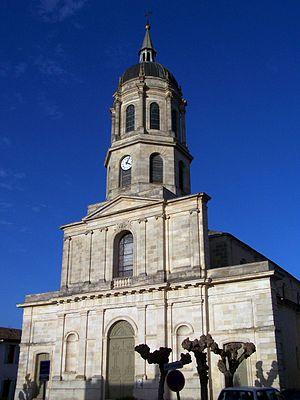
Église Saint-Vincent de Preignac (Gironde, France)
Cet article recense les monuments historiques de l'arrondissement de Langon, dans le département de la Gironde, en France.
Preignac est une commune du Sud-Ouest de la France, située dans le département de la Gironde, en région Nouvelle-Aquitaine.
L'église Saint-Vincent est une église catholique située sur la commune de Preignac, dans le département de la Gironde, en France.